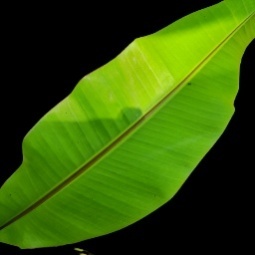
Label: Healthy